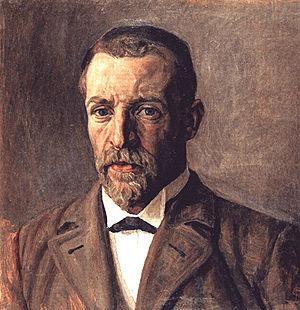
Fritz Syberg est un peintre danois né le 28 juillet 1862 à Fåborg et mort le 20 décembre 1939 à Kerteminde. Il appartient au groupe des Fynboerne, ou « peintres de Fionie ».